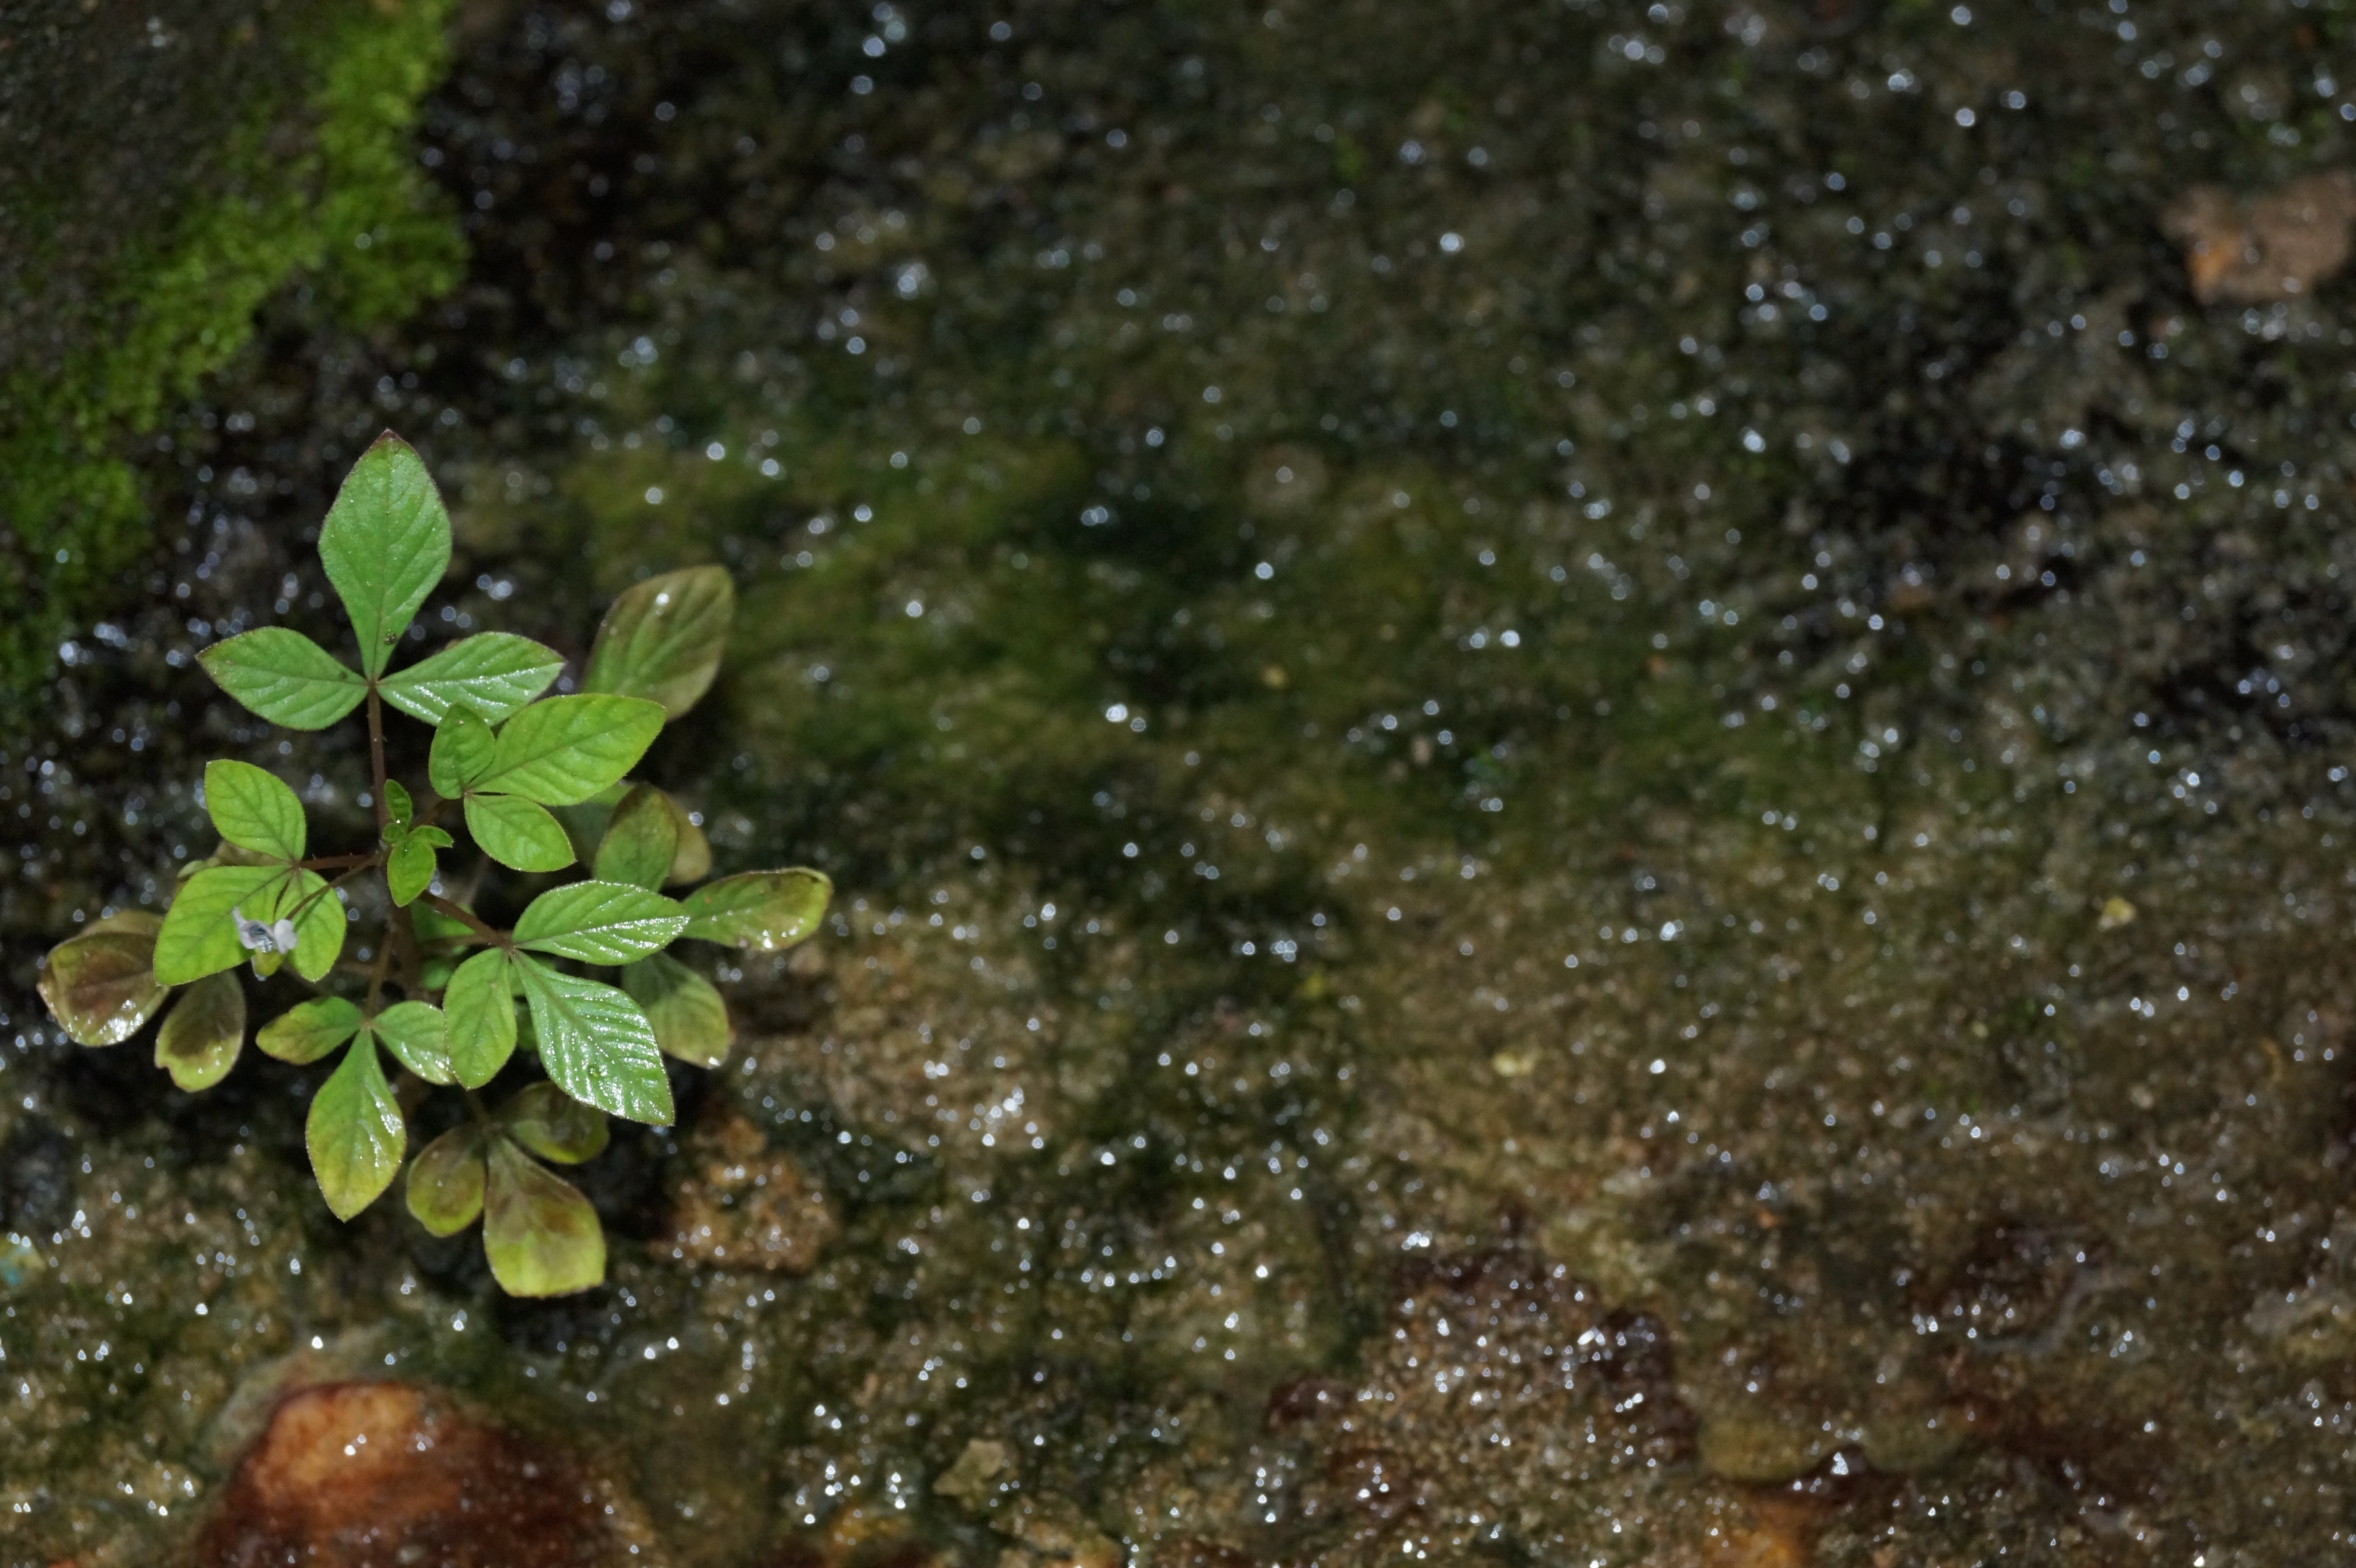
nature, grass, plant, leaf, flower, moss, green, macro, seaweed, soil, fauna, algae, plant in moss